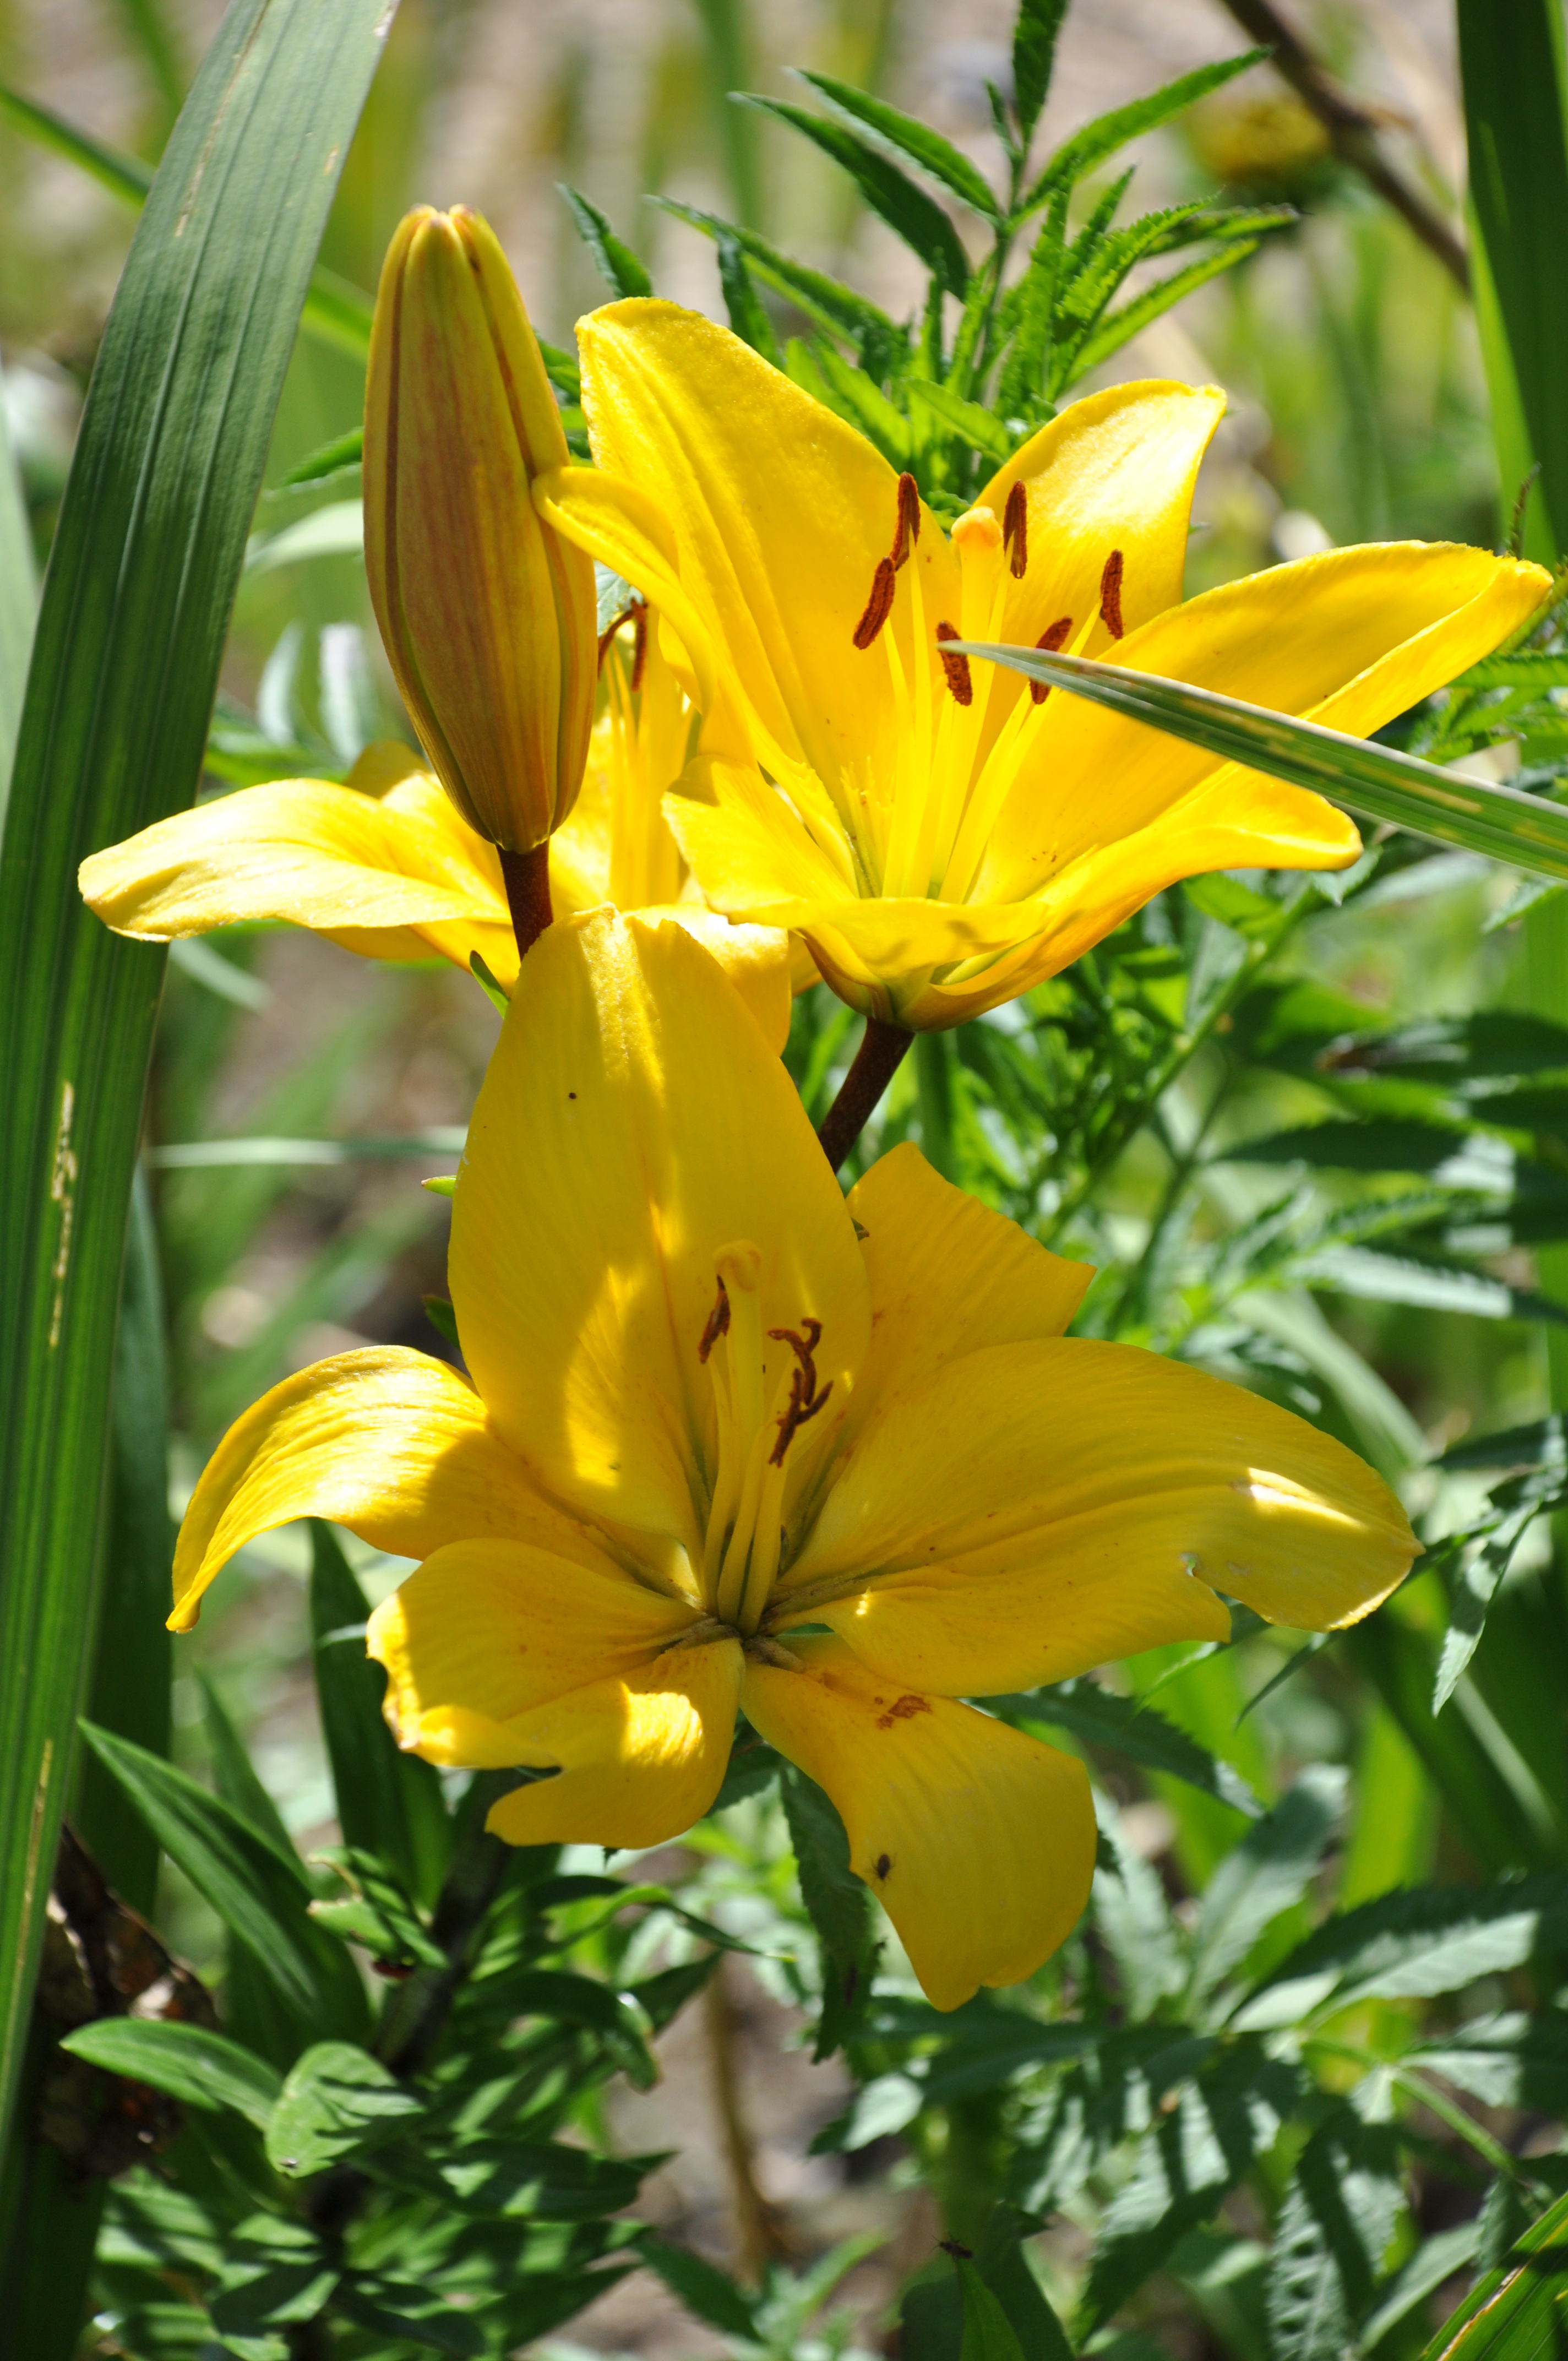
nature, plant, flower, bouquet, botany, blooming, yellow, garden, wedding, flora, wildflower, flowers, lily, purity, lys, flower garden, daylily, flowering plant, fleur de lis, yellow lily, orange lily, land plant